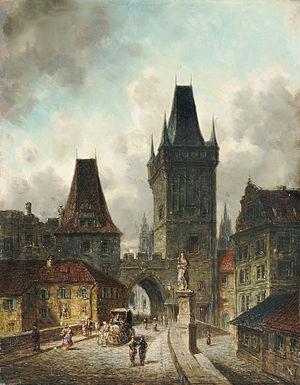
Prague est la capitale et la plus grande ville de la Tchéquie, en Bohême. Située au cœur de l'Europe centrale, à l'ouest du pays, la ville est édifiée sur les rives de la Vltava.